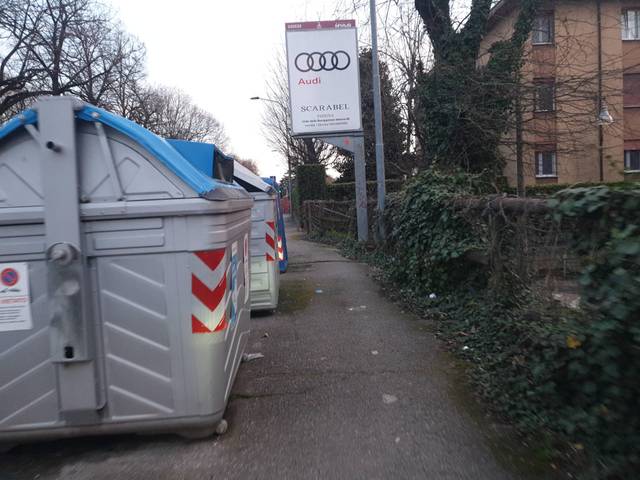
Region: Italy
Coordinates: 45.397, 11.865